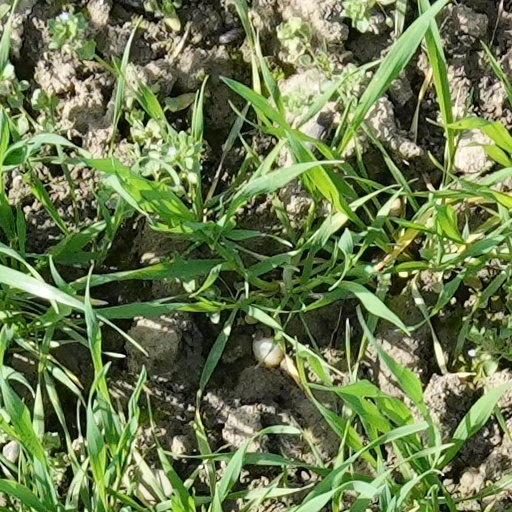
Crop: wheat